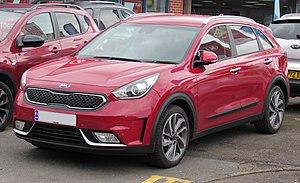
Le Kia Niro est un crossover hybride ou 100 % électrique produit par le constructeur automobile coréen Kia Motors. Il est commercialisé en France depuis juillet 2016.